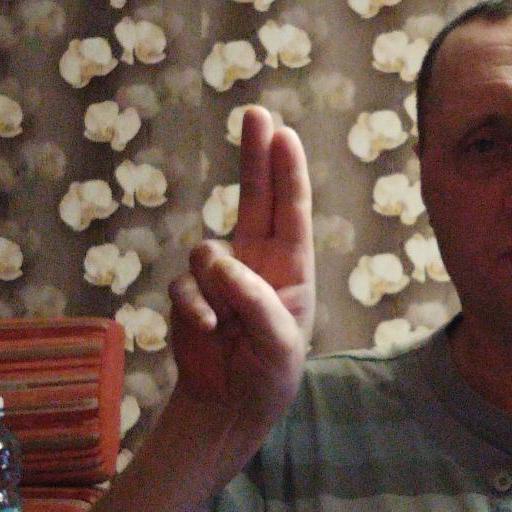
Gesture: two_up